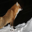
Label: fox